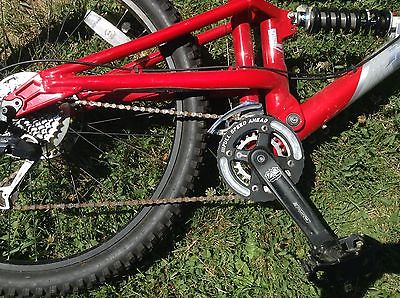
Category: bicycle